Carlo Baucardé

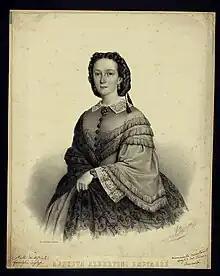
Augusta Albertini Baucardè by Augusto Bedetti

Baucardé was married to a prominent, but notoriously temperamental soprano, Augusta Albertini (1827–1898) and often sang with her. When she was proposed for the role of Mina in the 1857 premiere casting of Verdi's "Aroldo", Verdi wrote to his librettist Francesco Maria Piave: